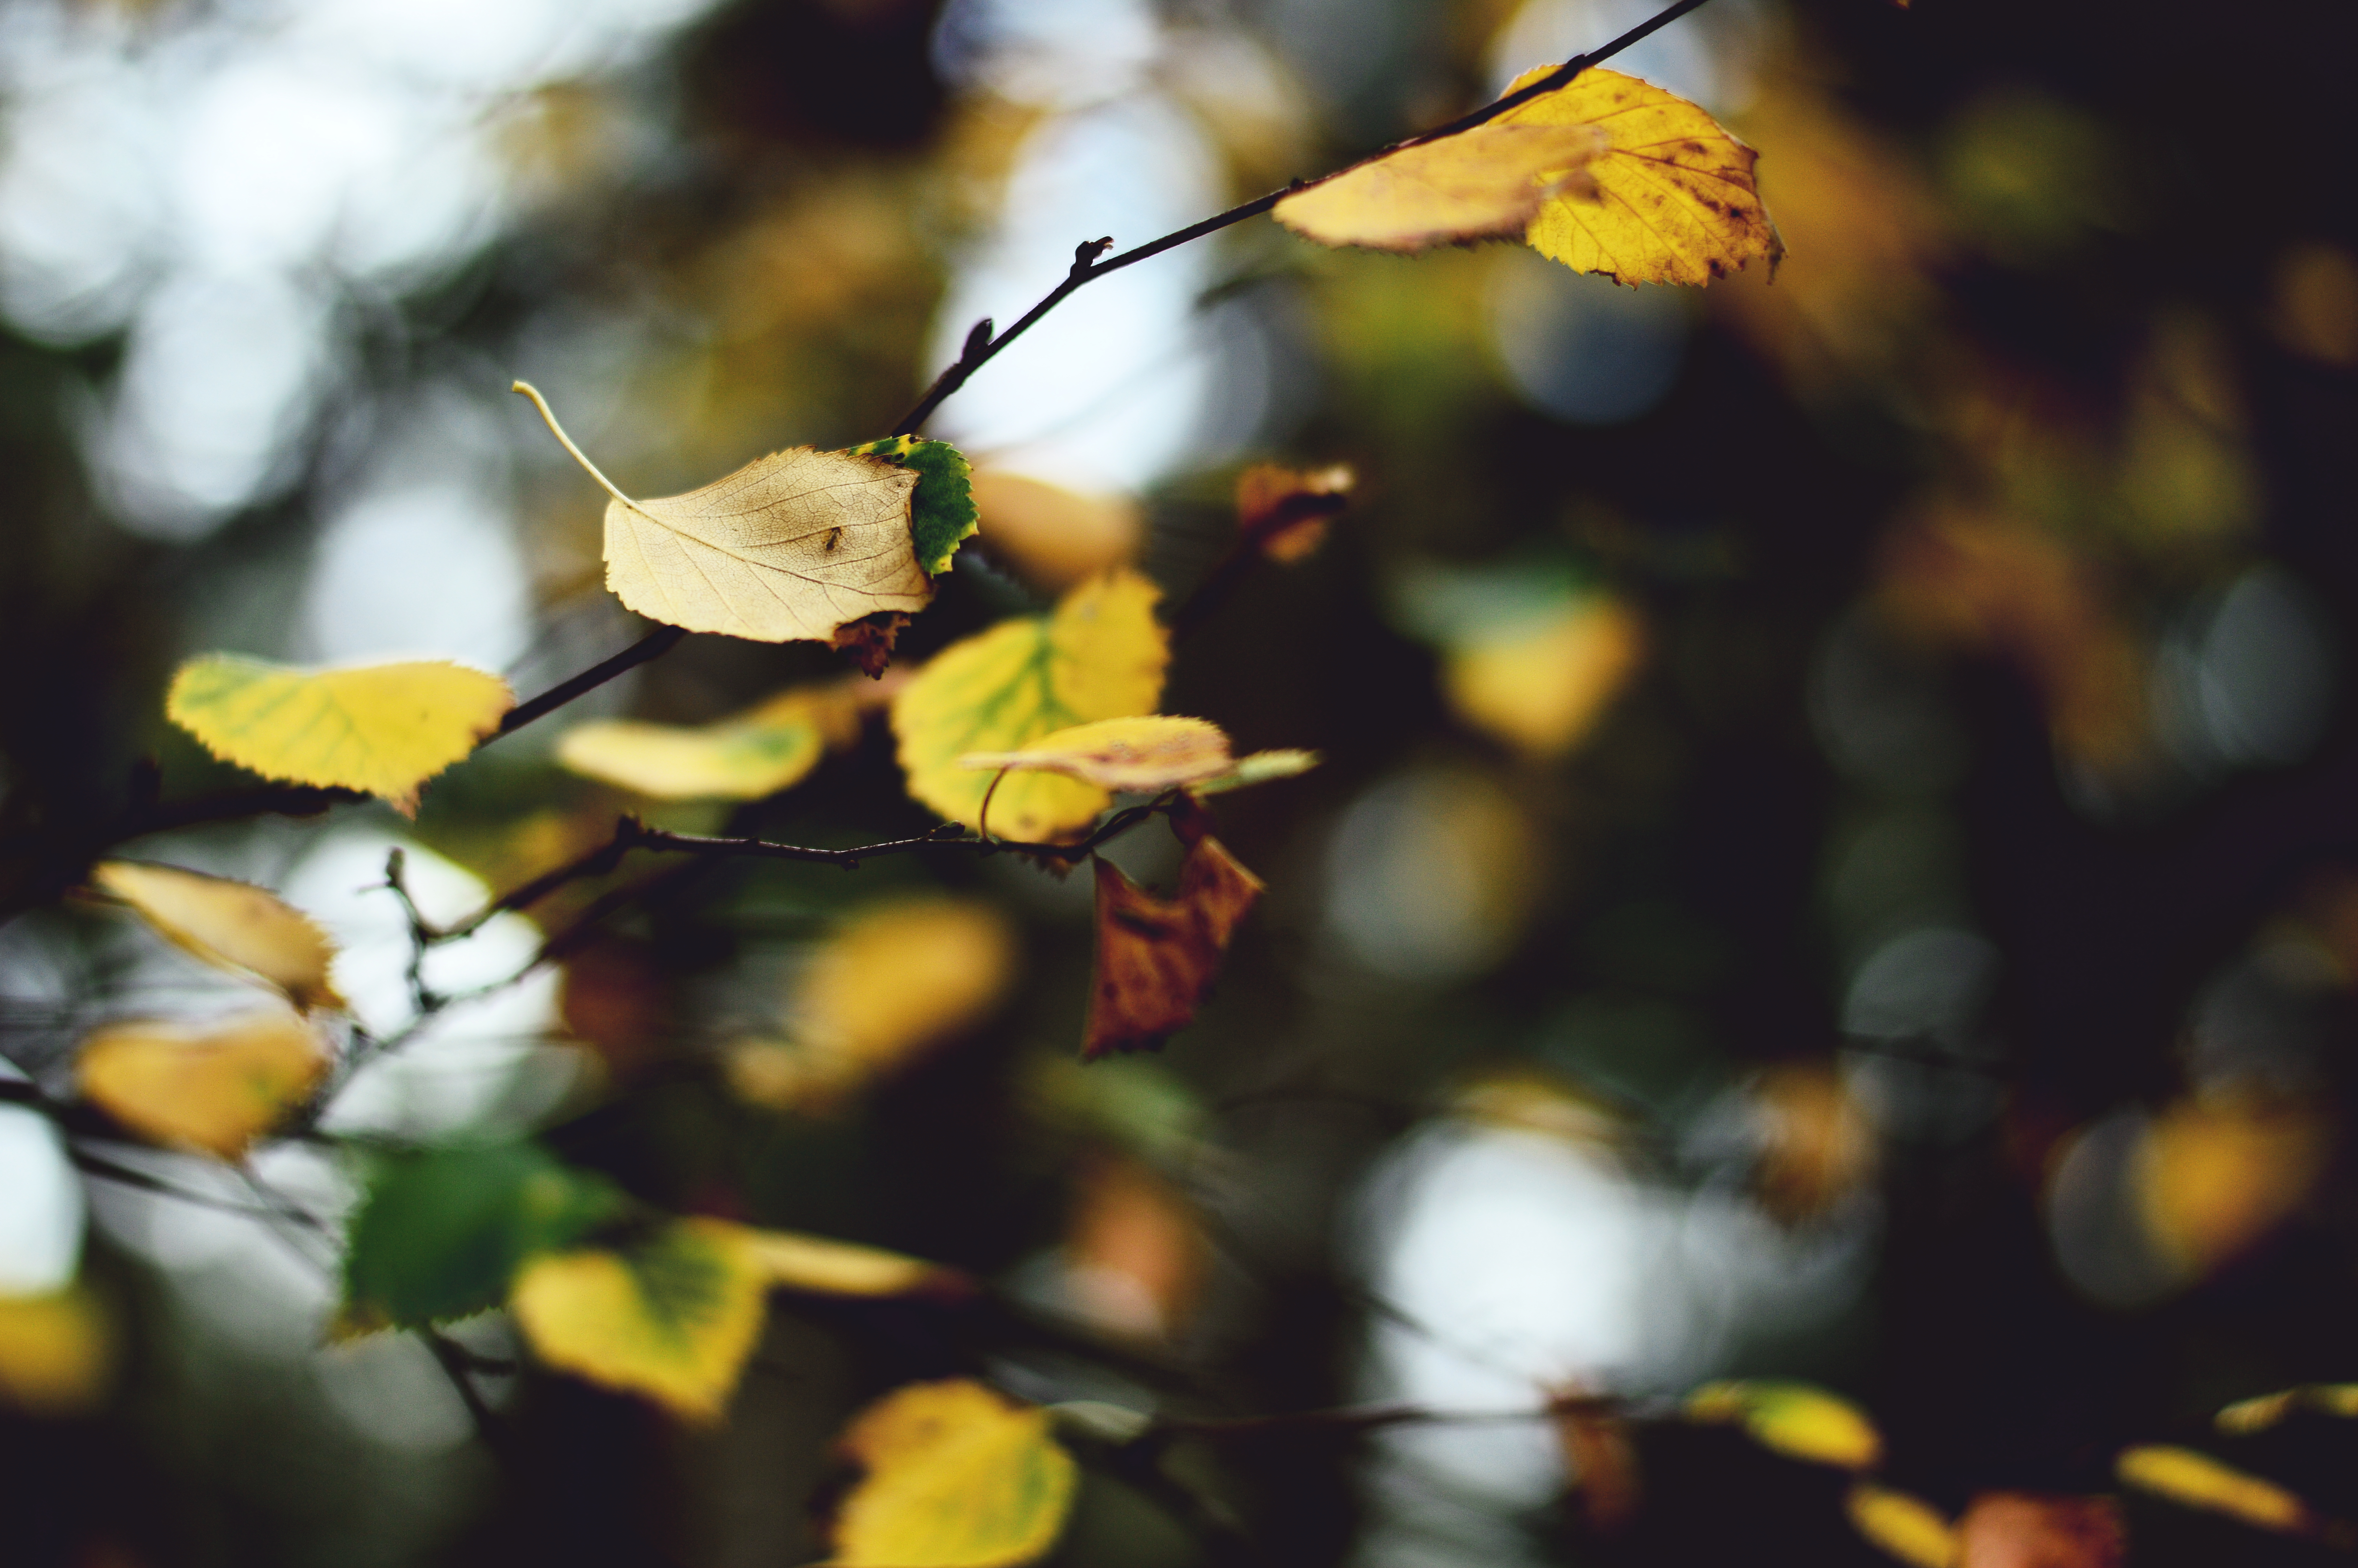
tree, nature, branch, blossom, plant, sunlight, leaf, flower, spring, autumn, botany, yellow, flora, season, leaves, outdoors, deciduous, depth of field, macro photography, woody plant